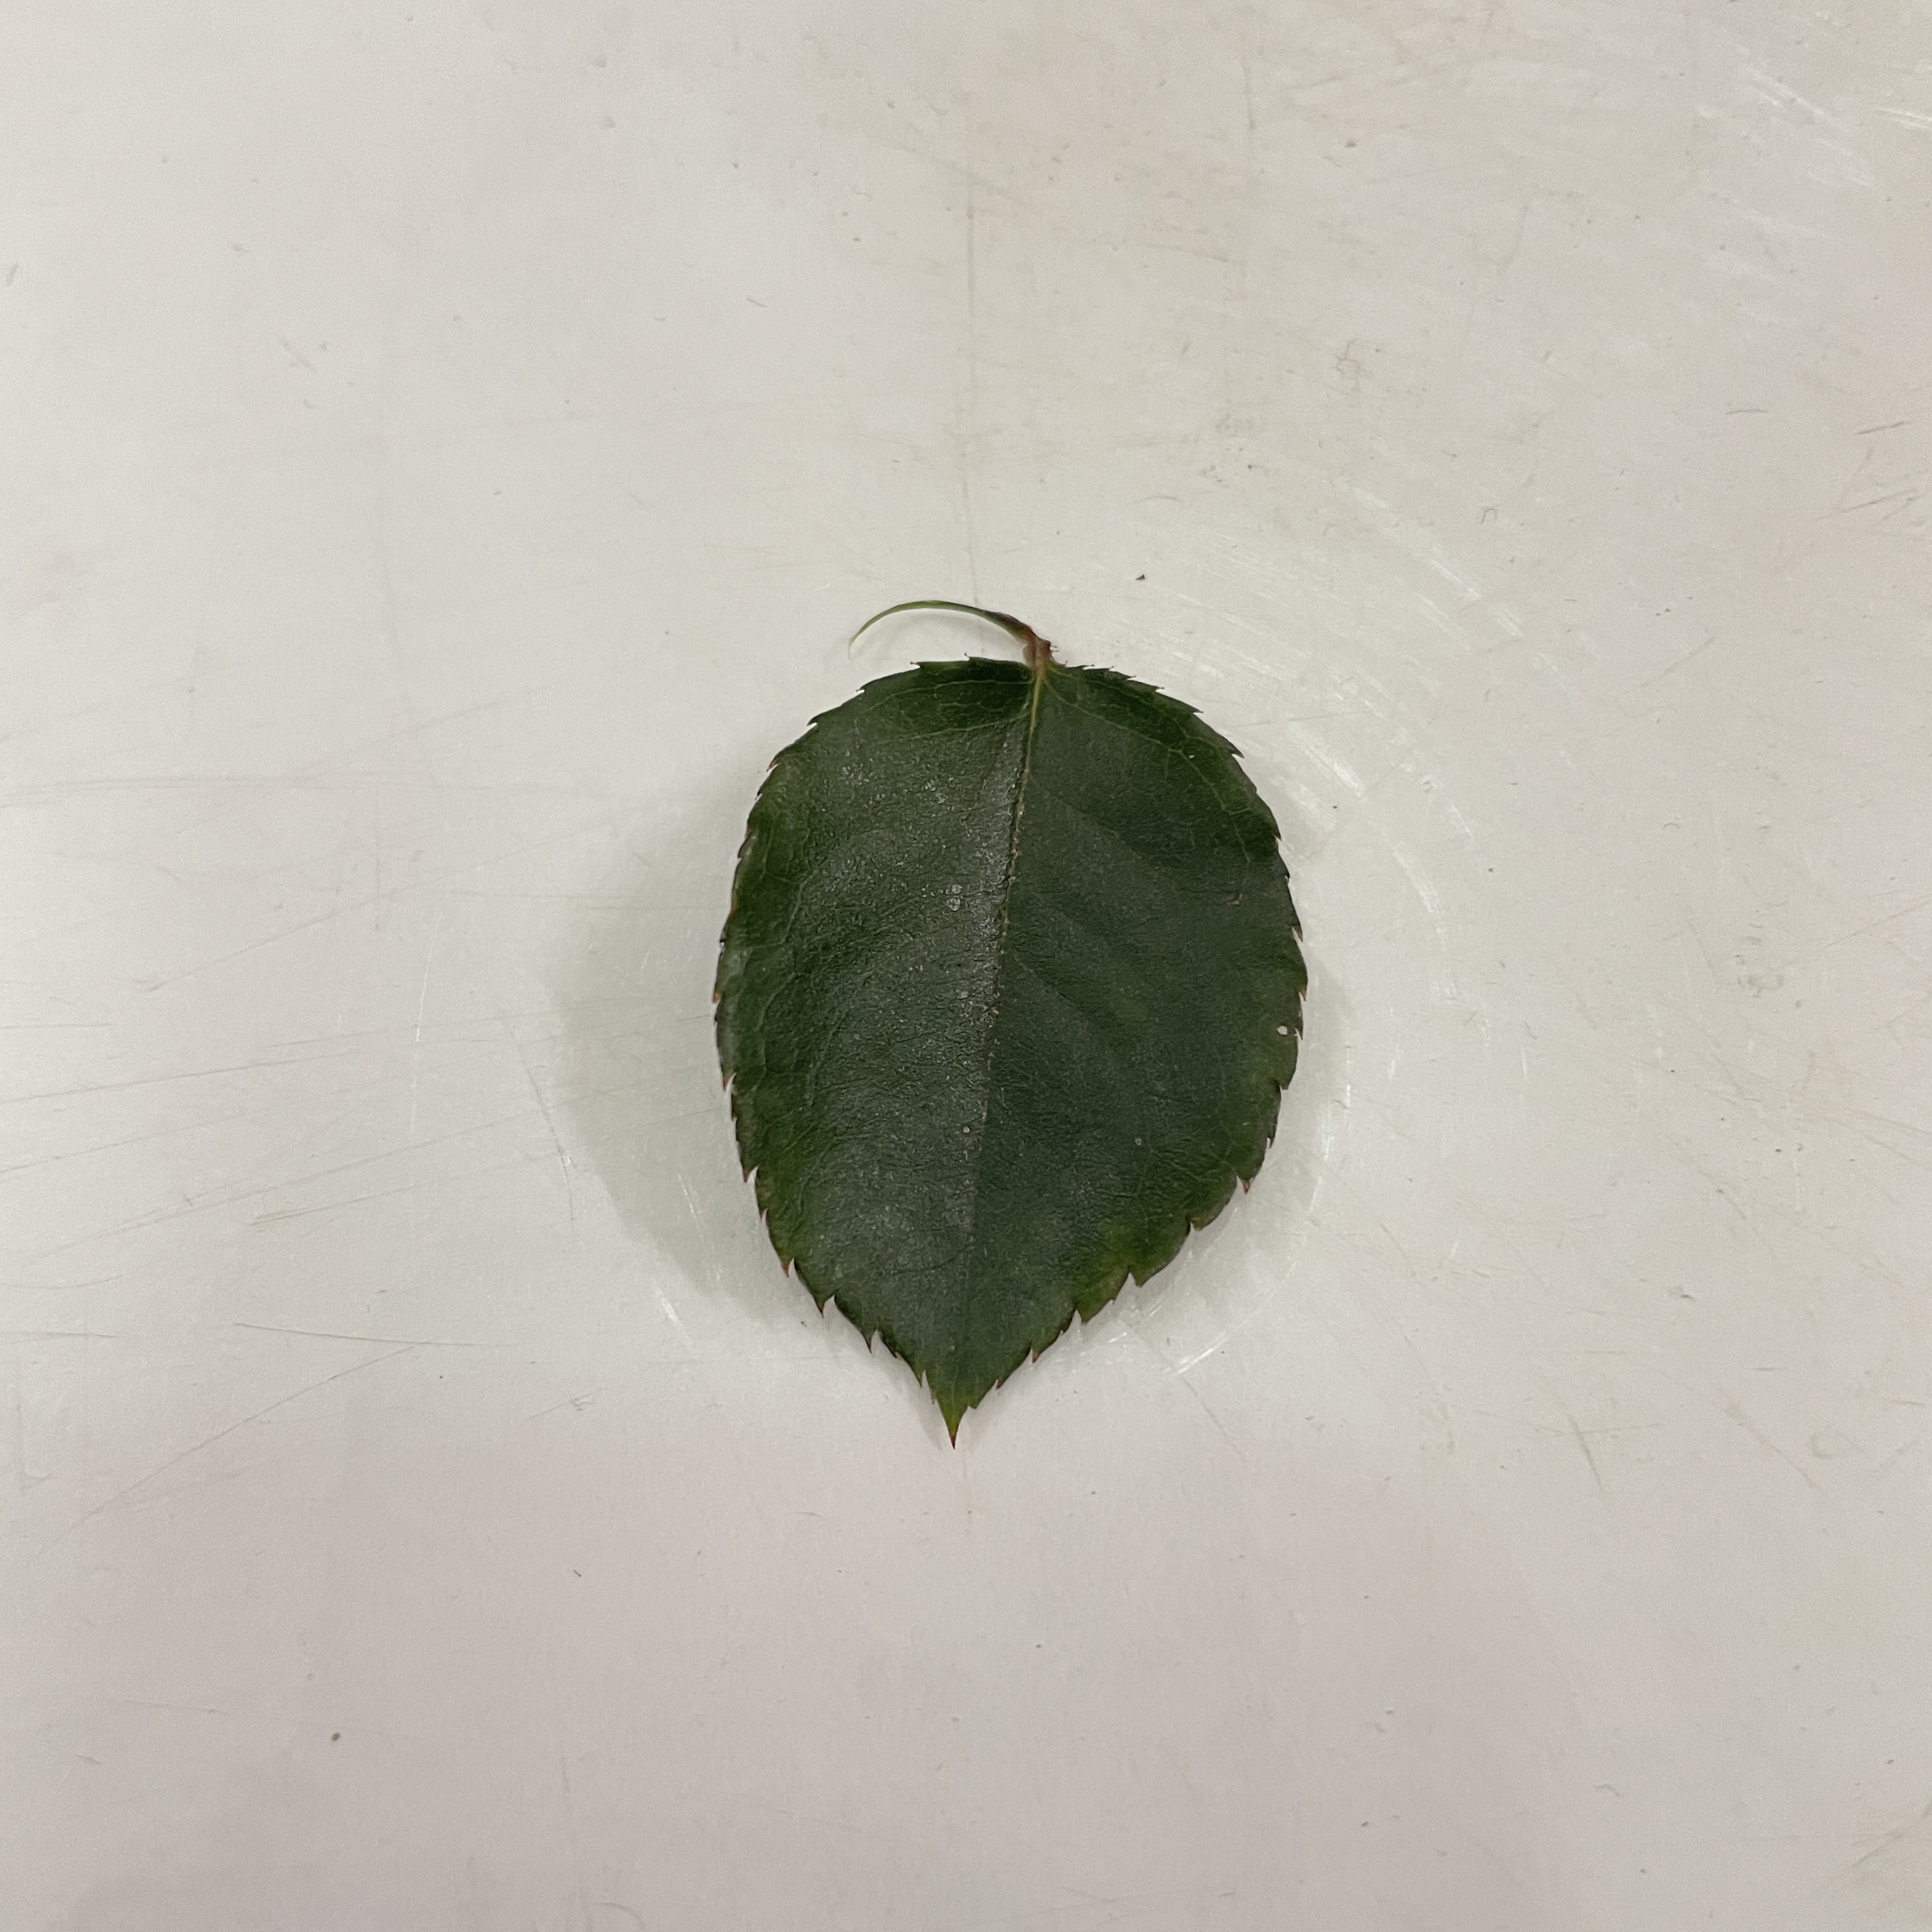
Label: Healthy Leaf